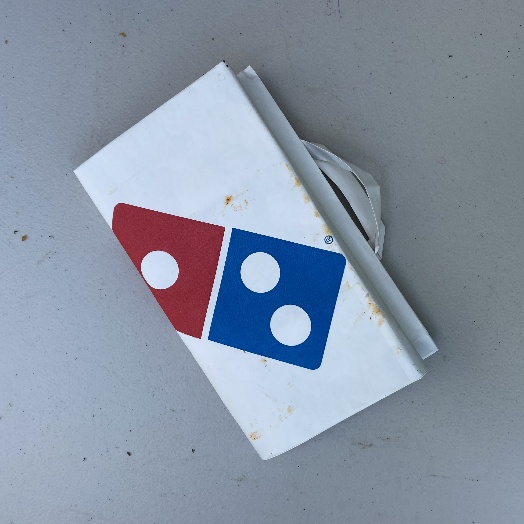
Label: Cardboard